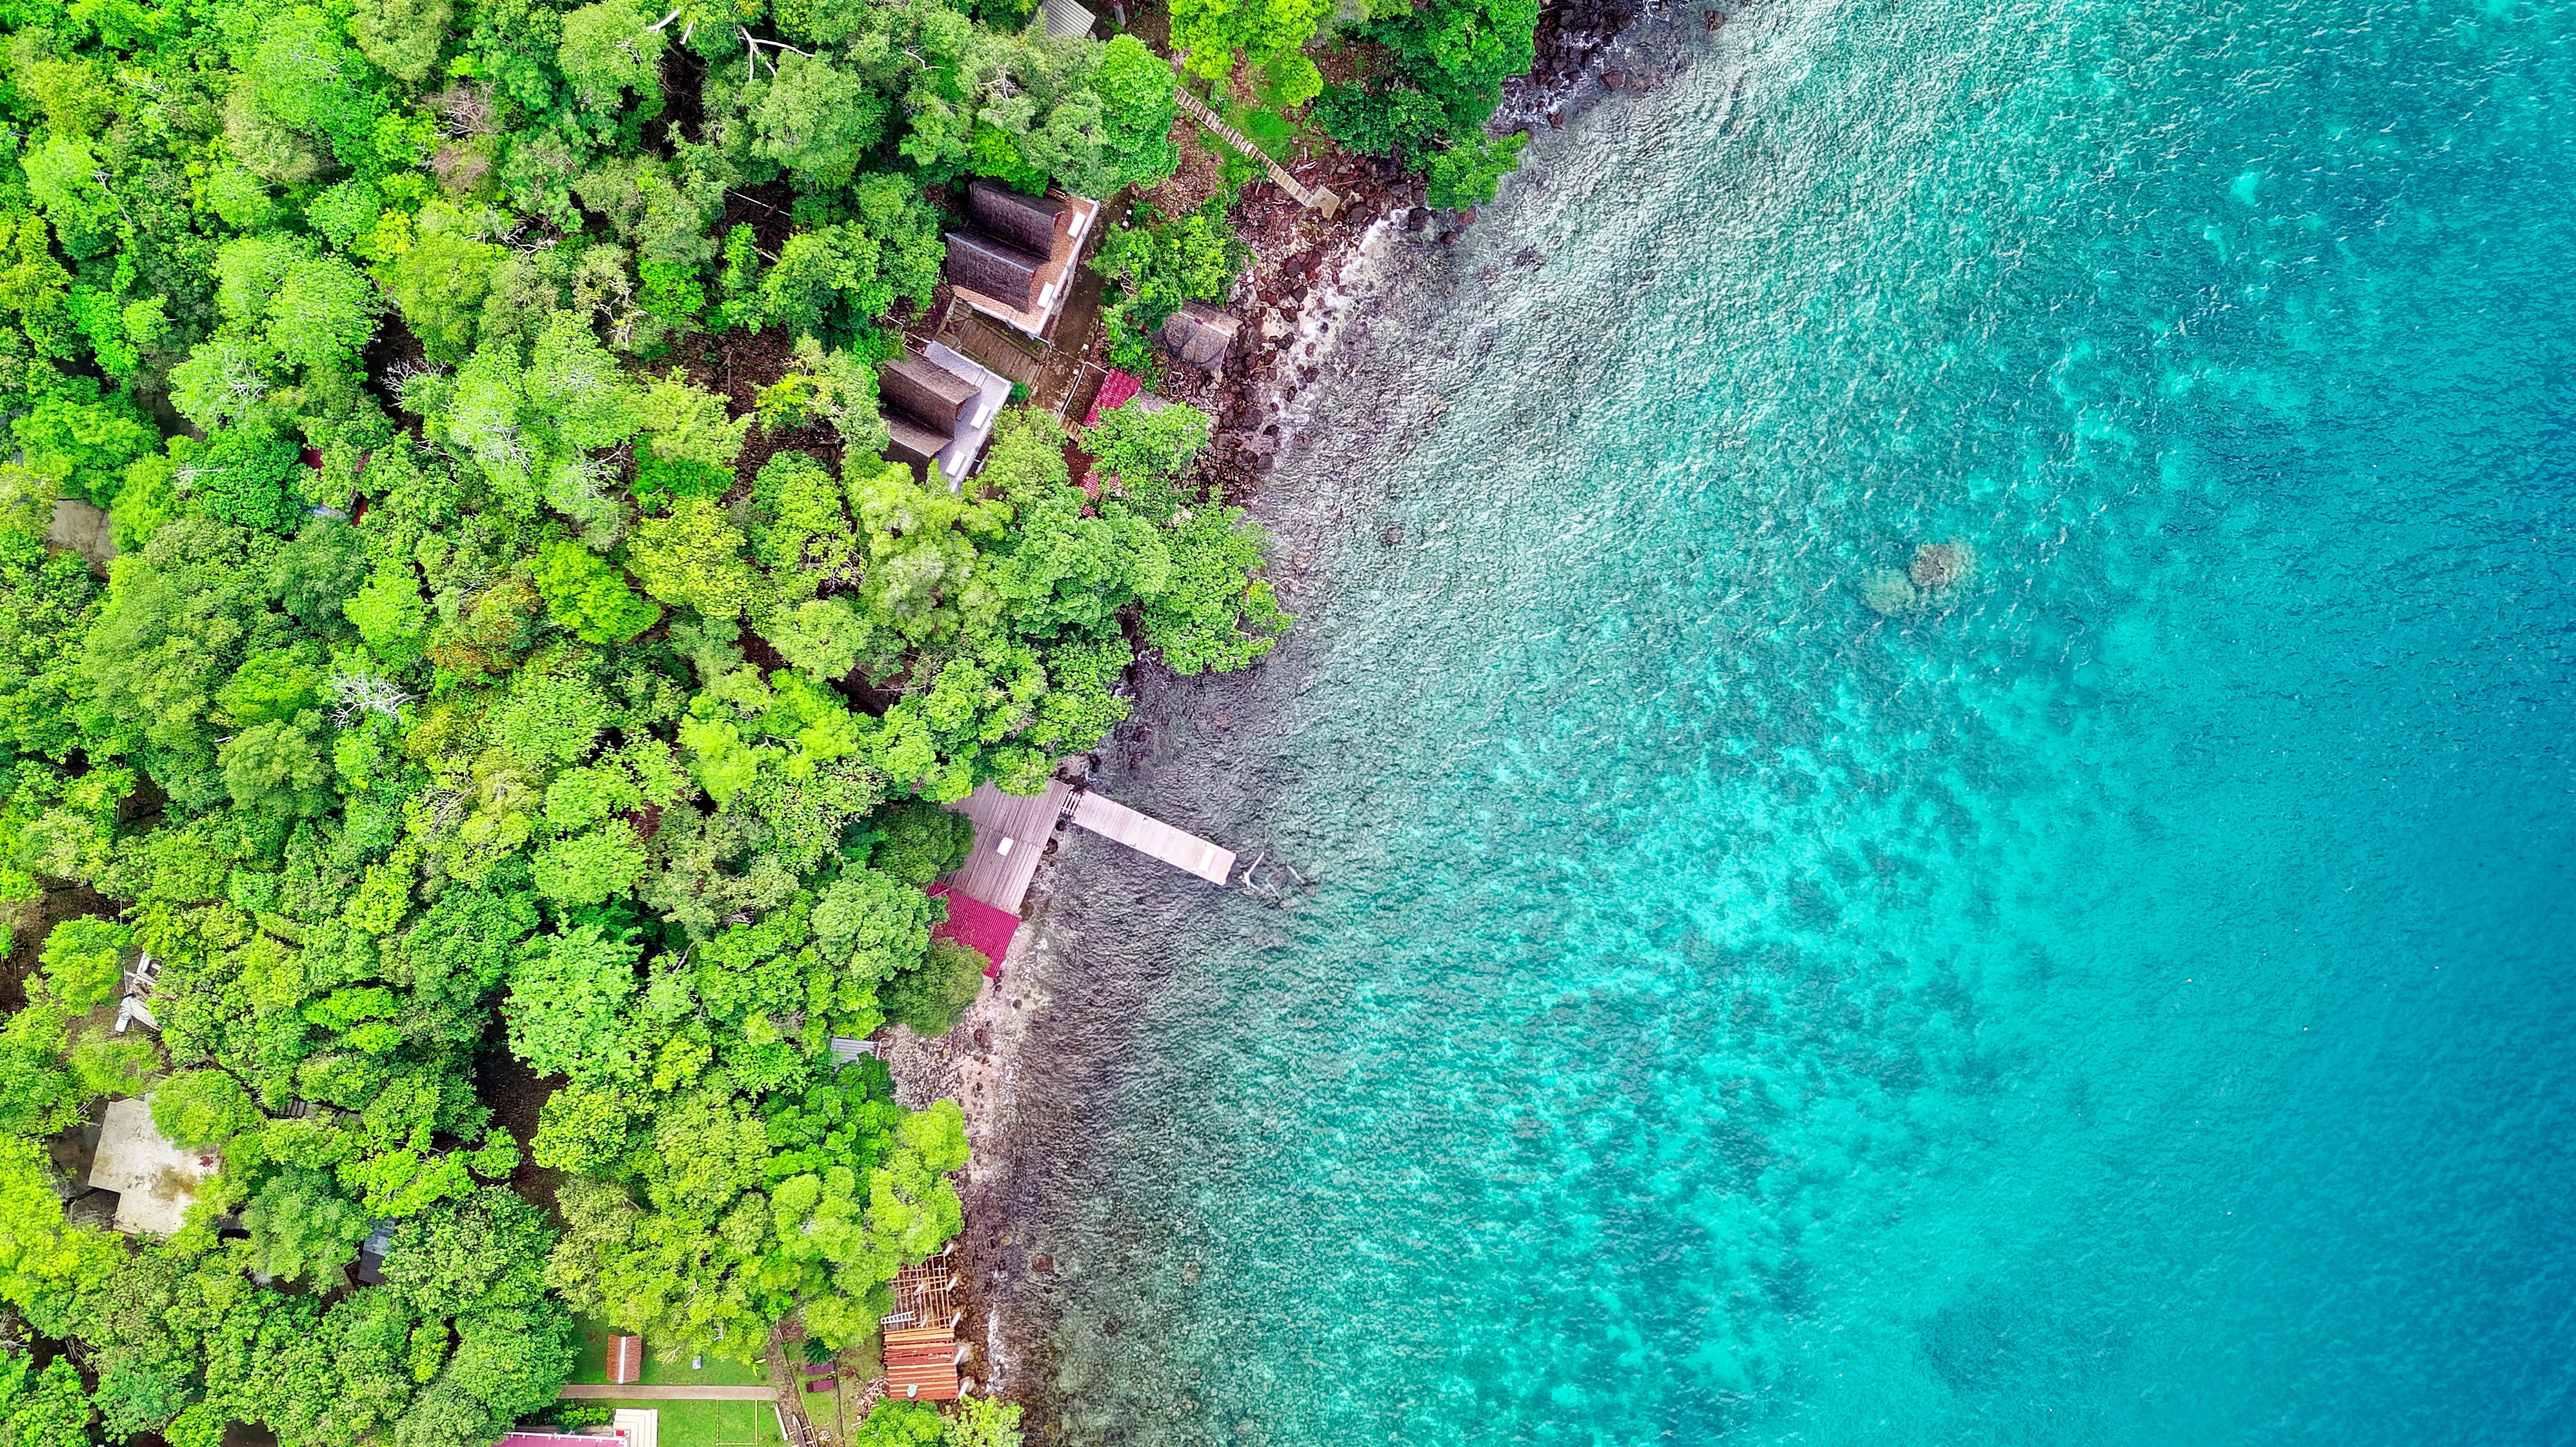
green, vegetation, nature, water, nature reserve, water resources, reef, watercourse, plant, tree, water feature, grass